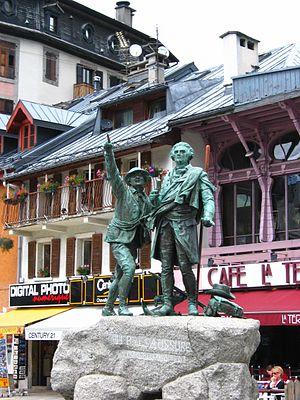
L'histoire de Chamonix s'est construite autour de sa situation géographique exceptionnelle d'une part et d'autre part la domination qu'exerça durant plusieurs siècles la Maison de Savoie sur ce territoire. Cet article présente les faits historiques les plus marquants de la commune de Chamonix-Mont-Blanc.
Chamonix-Mont-Blanc, ou plus communément Chamonix, est une commune française située dans le département de la Haute-Savoie, en région Auvergne-Rhône-Alpes. La commune de Chamonix-Mont-Blanc recouvre du nord au sud seize villages ou hameaux : le Tour, Montroc, le Planet, Argentière, les Chosalets, la Joux, le Lavancher, les Tines, les Bois, les Praz de Chamonix, Chamonix-Mont-Blanc, les Pècles, les Mouilles, les Barrats, les Pélerins, les Gaillands, les Bossons.
Jean Jules Bernard Salmson, né à Paris le 18 juillet 1823 et mort à Coupvray le 6 mai 1902 est un sculpteur français.